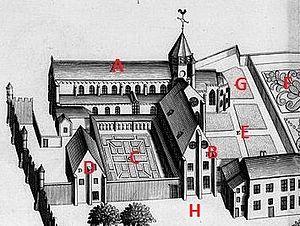
Plan commenté de l'abbaye Notre-Dame d'Argenteuil
L'abbaye Notre-Dame d'Argenteuil est à ses origines un monastère de bénédictines situé à Argenteuil dont l'existence est attestée dès le VIIᵉ siècle. Rattaché au XIIᵉ siècle à l'abbaye de Saint-Denis, dont il devient un prieuré masculin, il est détruit sous la Révolution française. Selon la tradition, la Sainte Tunique y est déposée par Charlemagne en 803.